New Mexico State Road 536

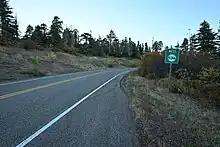
New Mexico State Road 536 near the intersection with NM 165

State Road 536 (NM 536) is a long state highway in the US state of New Mexico. NM 536's western terminus is a dead end at Sandia Crest and the eastern terminus is in San Antonito, at NM 14.